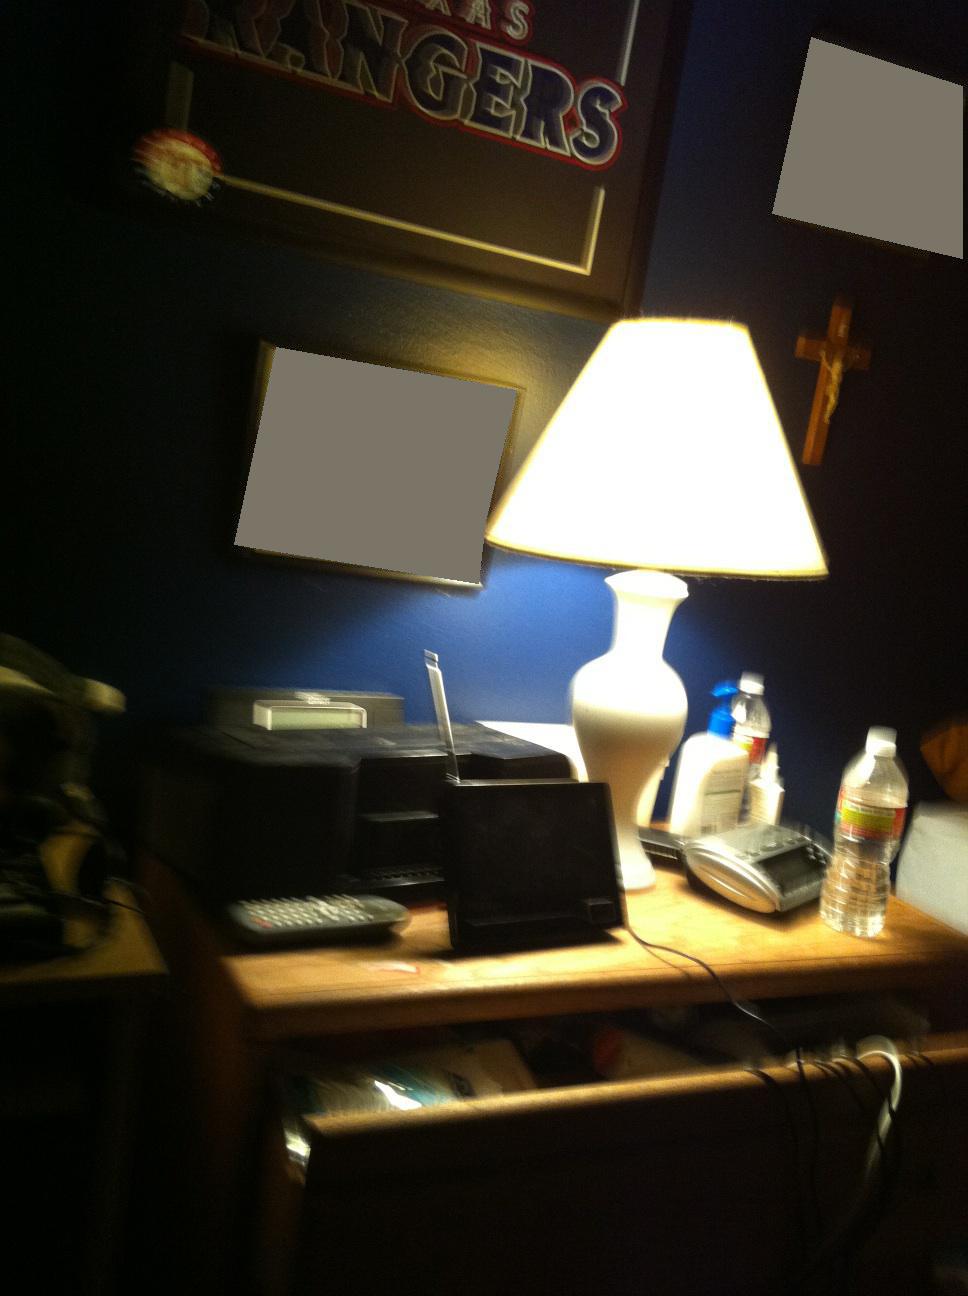Question: Is my light on?
Answer: yes